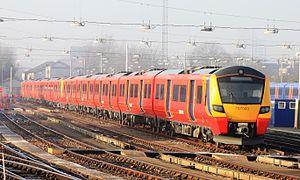
South Western Railway est une société d'exploitation ferroviaire britannique, appartenant à FirstGroup et MTR Corporation, qui exploite la franchise South Western. Elle exploite des services de banlieue depuis son terminus du centre de Londres à London Waterloo jusqu'au sud-ouest de Londres. SWR fournit des services suburbains et régionaux dans les comtés de Surrey, Hampshire et Dorset, ainsi que des services régionaux dans le Devon, le Somerset, le Berkshire et le Wiltshire. Sa filiale Island Line exploite des services sur l'île de Wight.